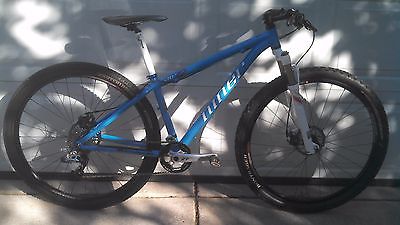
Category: bicycle